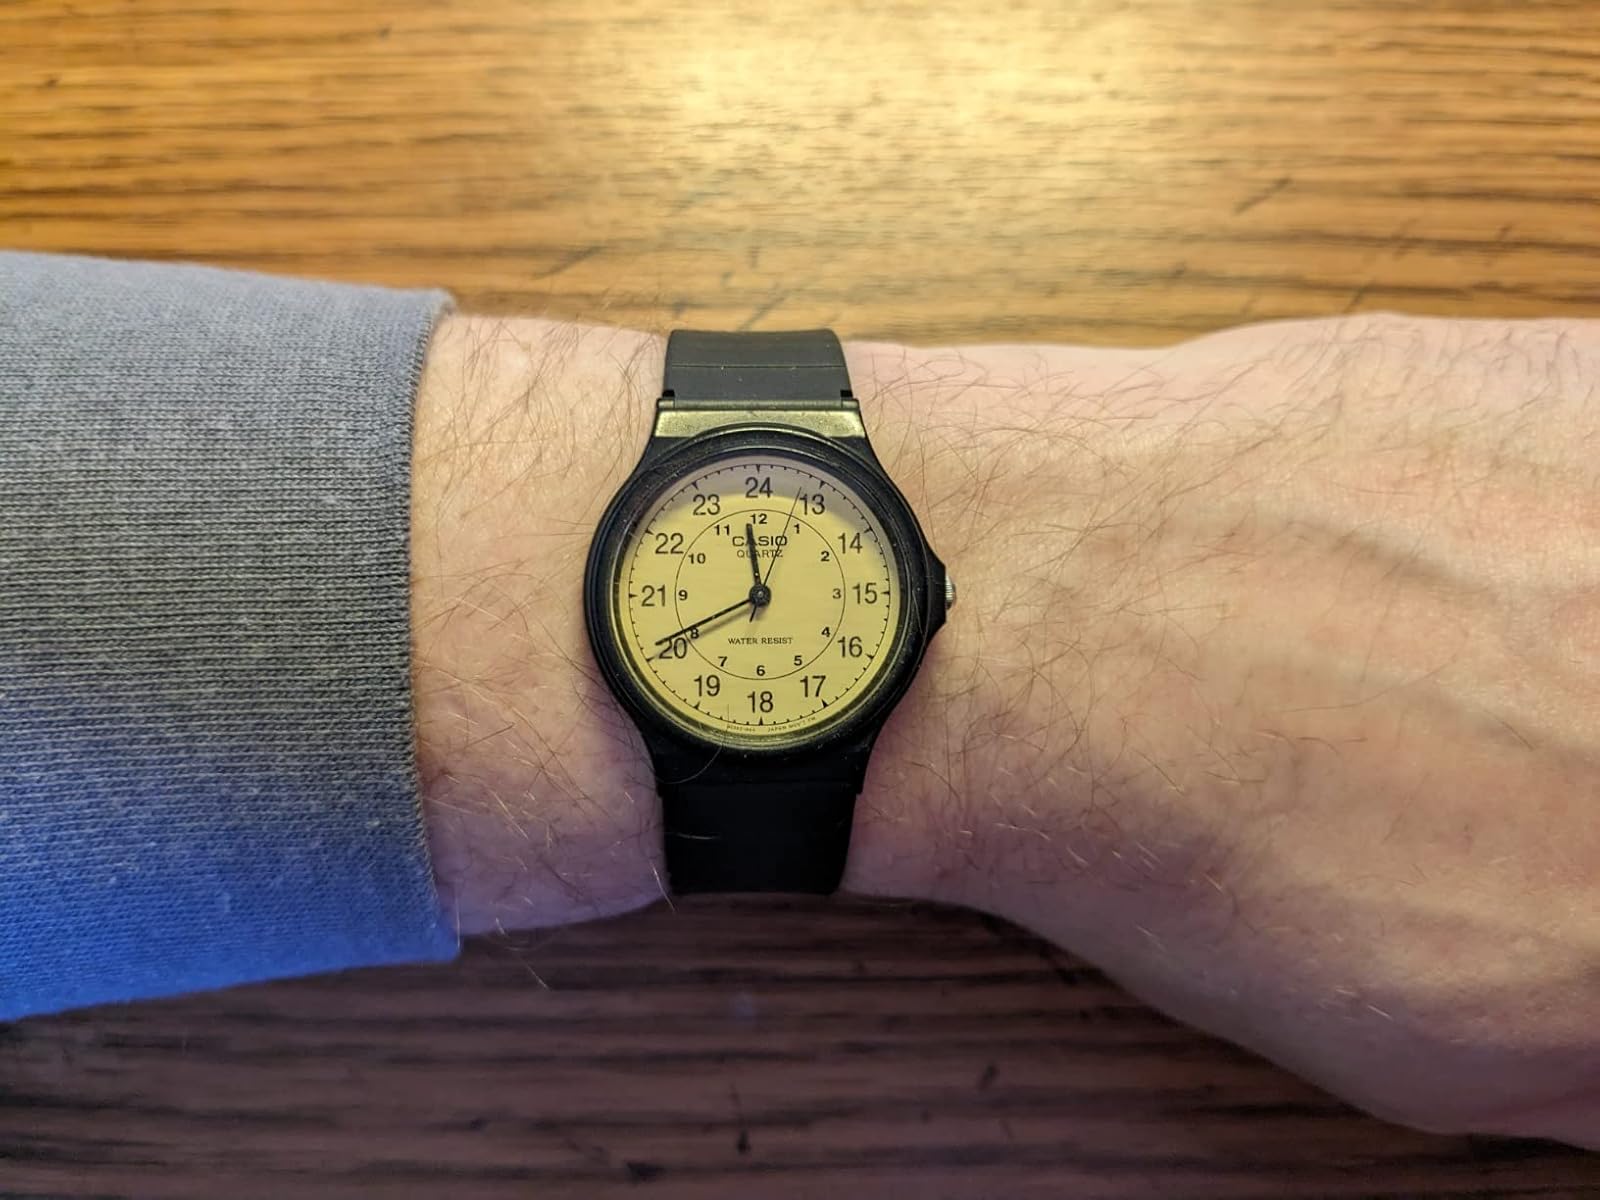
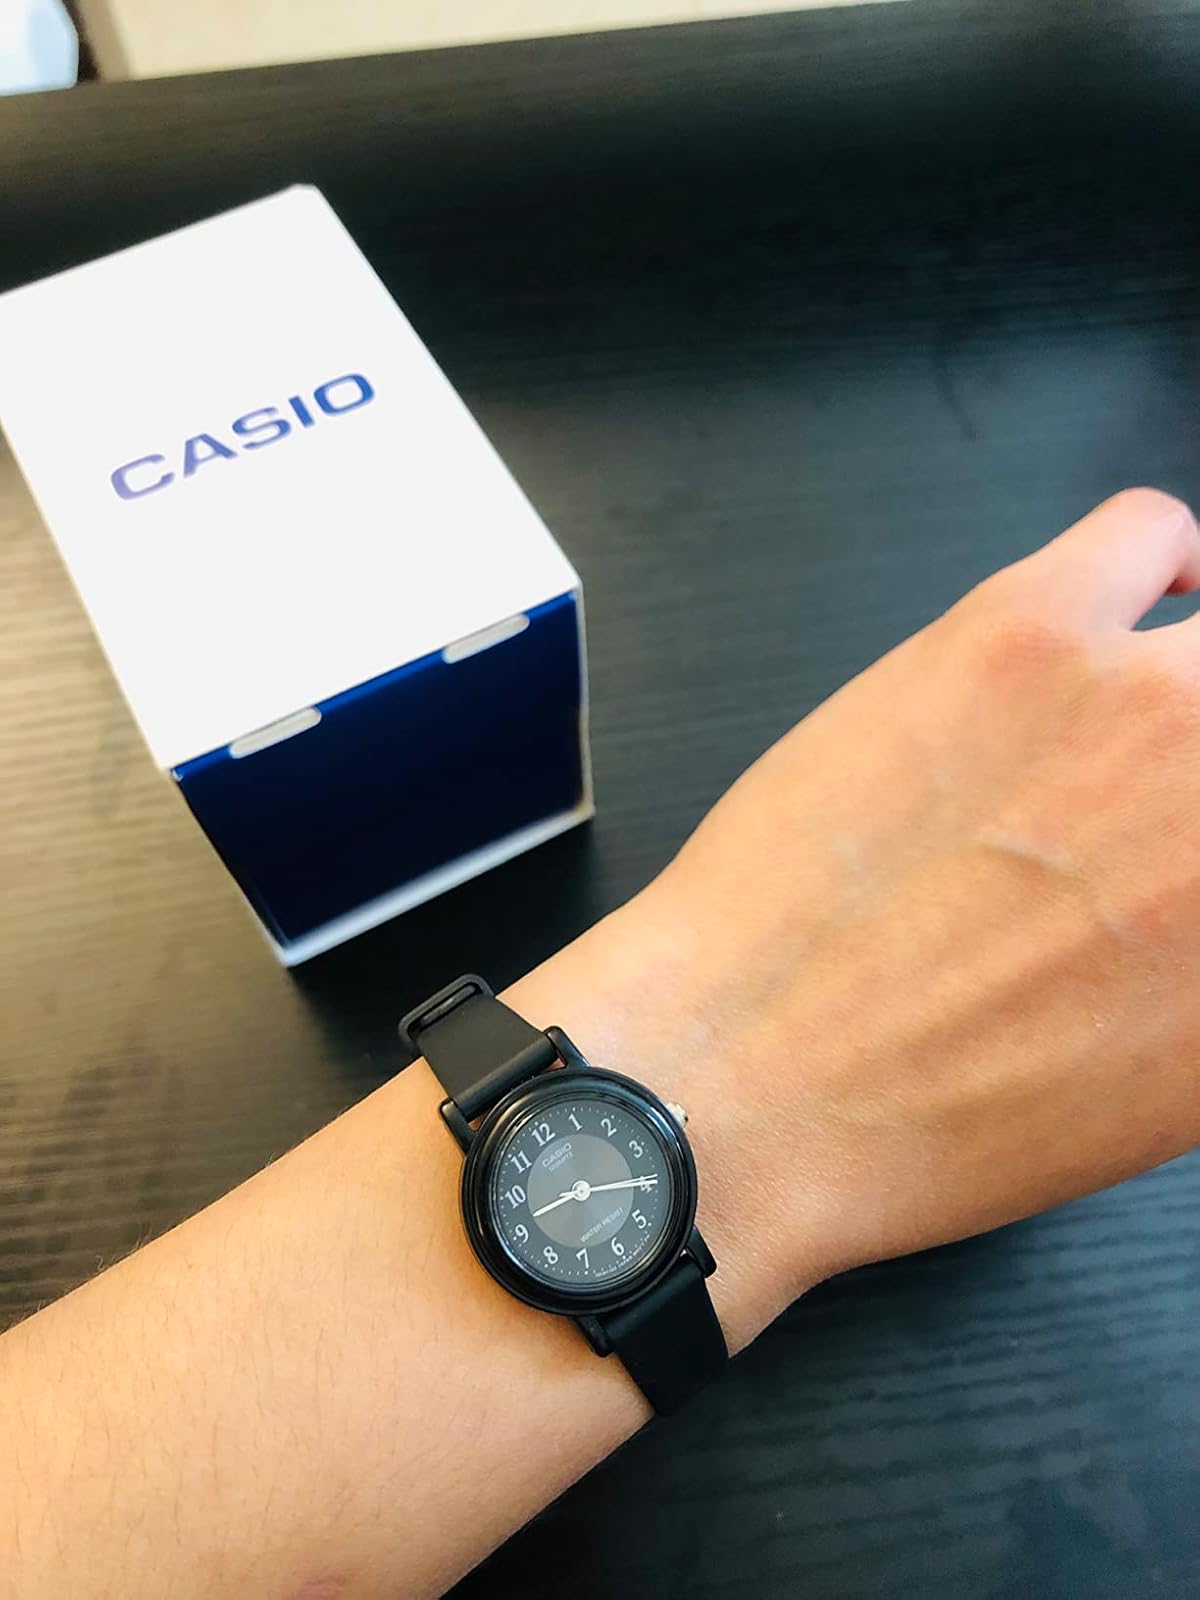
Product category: accessories_watch
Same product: no